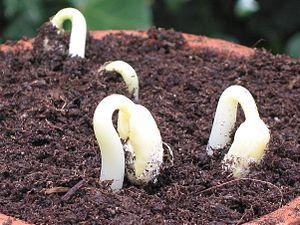
Phaseolus, un genre de plantes de la famille des Fabaceae, regroupe les espèces de haricots au sens strict, soit environ quatre-vingts espèces de plantes herbacées annuelles originaires d'Amérique centrale dont quatre présentent un réel intérêt économique et agricole.
Le Haricot, ou Haricot commun, est une espèce de plantes annuelles de la famille des Fabaceae, du genre Phaseolus, couramment cultivée comme légume ou légumineuse. On en consomme soit le fruit, haricot vert ou « mange-tout », soit les graines, riches en protéines. Le terme « haricot » désigne aussi ces parties consommées, les graines ou les gousses.